Nusa Dua

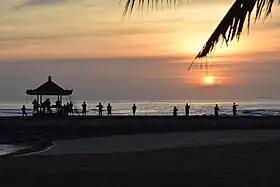
Fishermen from Bali

Nusa Dua is a resort area built in the 1970s in the southern part of Bali, Indonesia. Known as an enclave of large five-star resorts, it covers 350 hectares of land and encloses more than 20 resorts. It is located 22 kilometers from Denpasar, the provincial capital of Bali, and is administered as part of Benoa urban village ("kelurahan") in South Kuta District of Badung Regency. Nusa Dua means "two islands" ("nusa" 'island', "dua" 'two'), because there are two islands in the bay of the Indonesia Tourism Development Corporation (ITDC) area. On the southern side lies Peninsula Island, and on the northern side lies Nusa Dharma Island, which is smaller but shadier, and which contains the Pura/Temple Nusa Dharma.